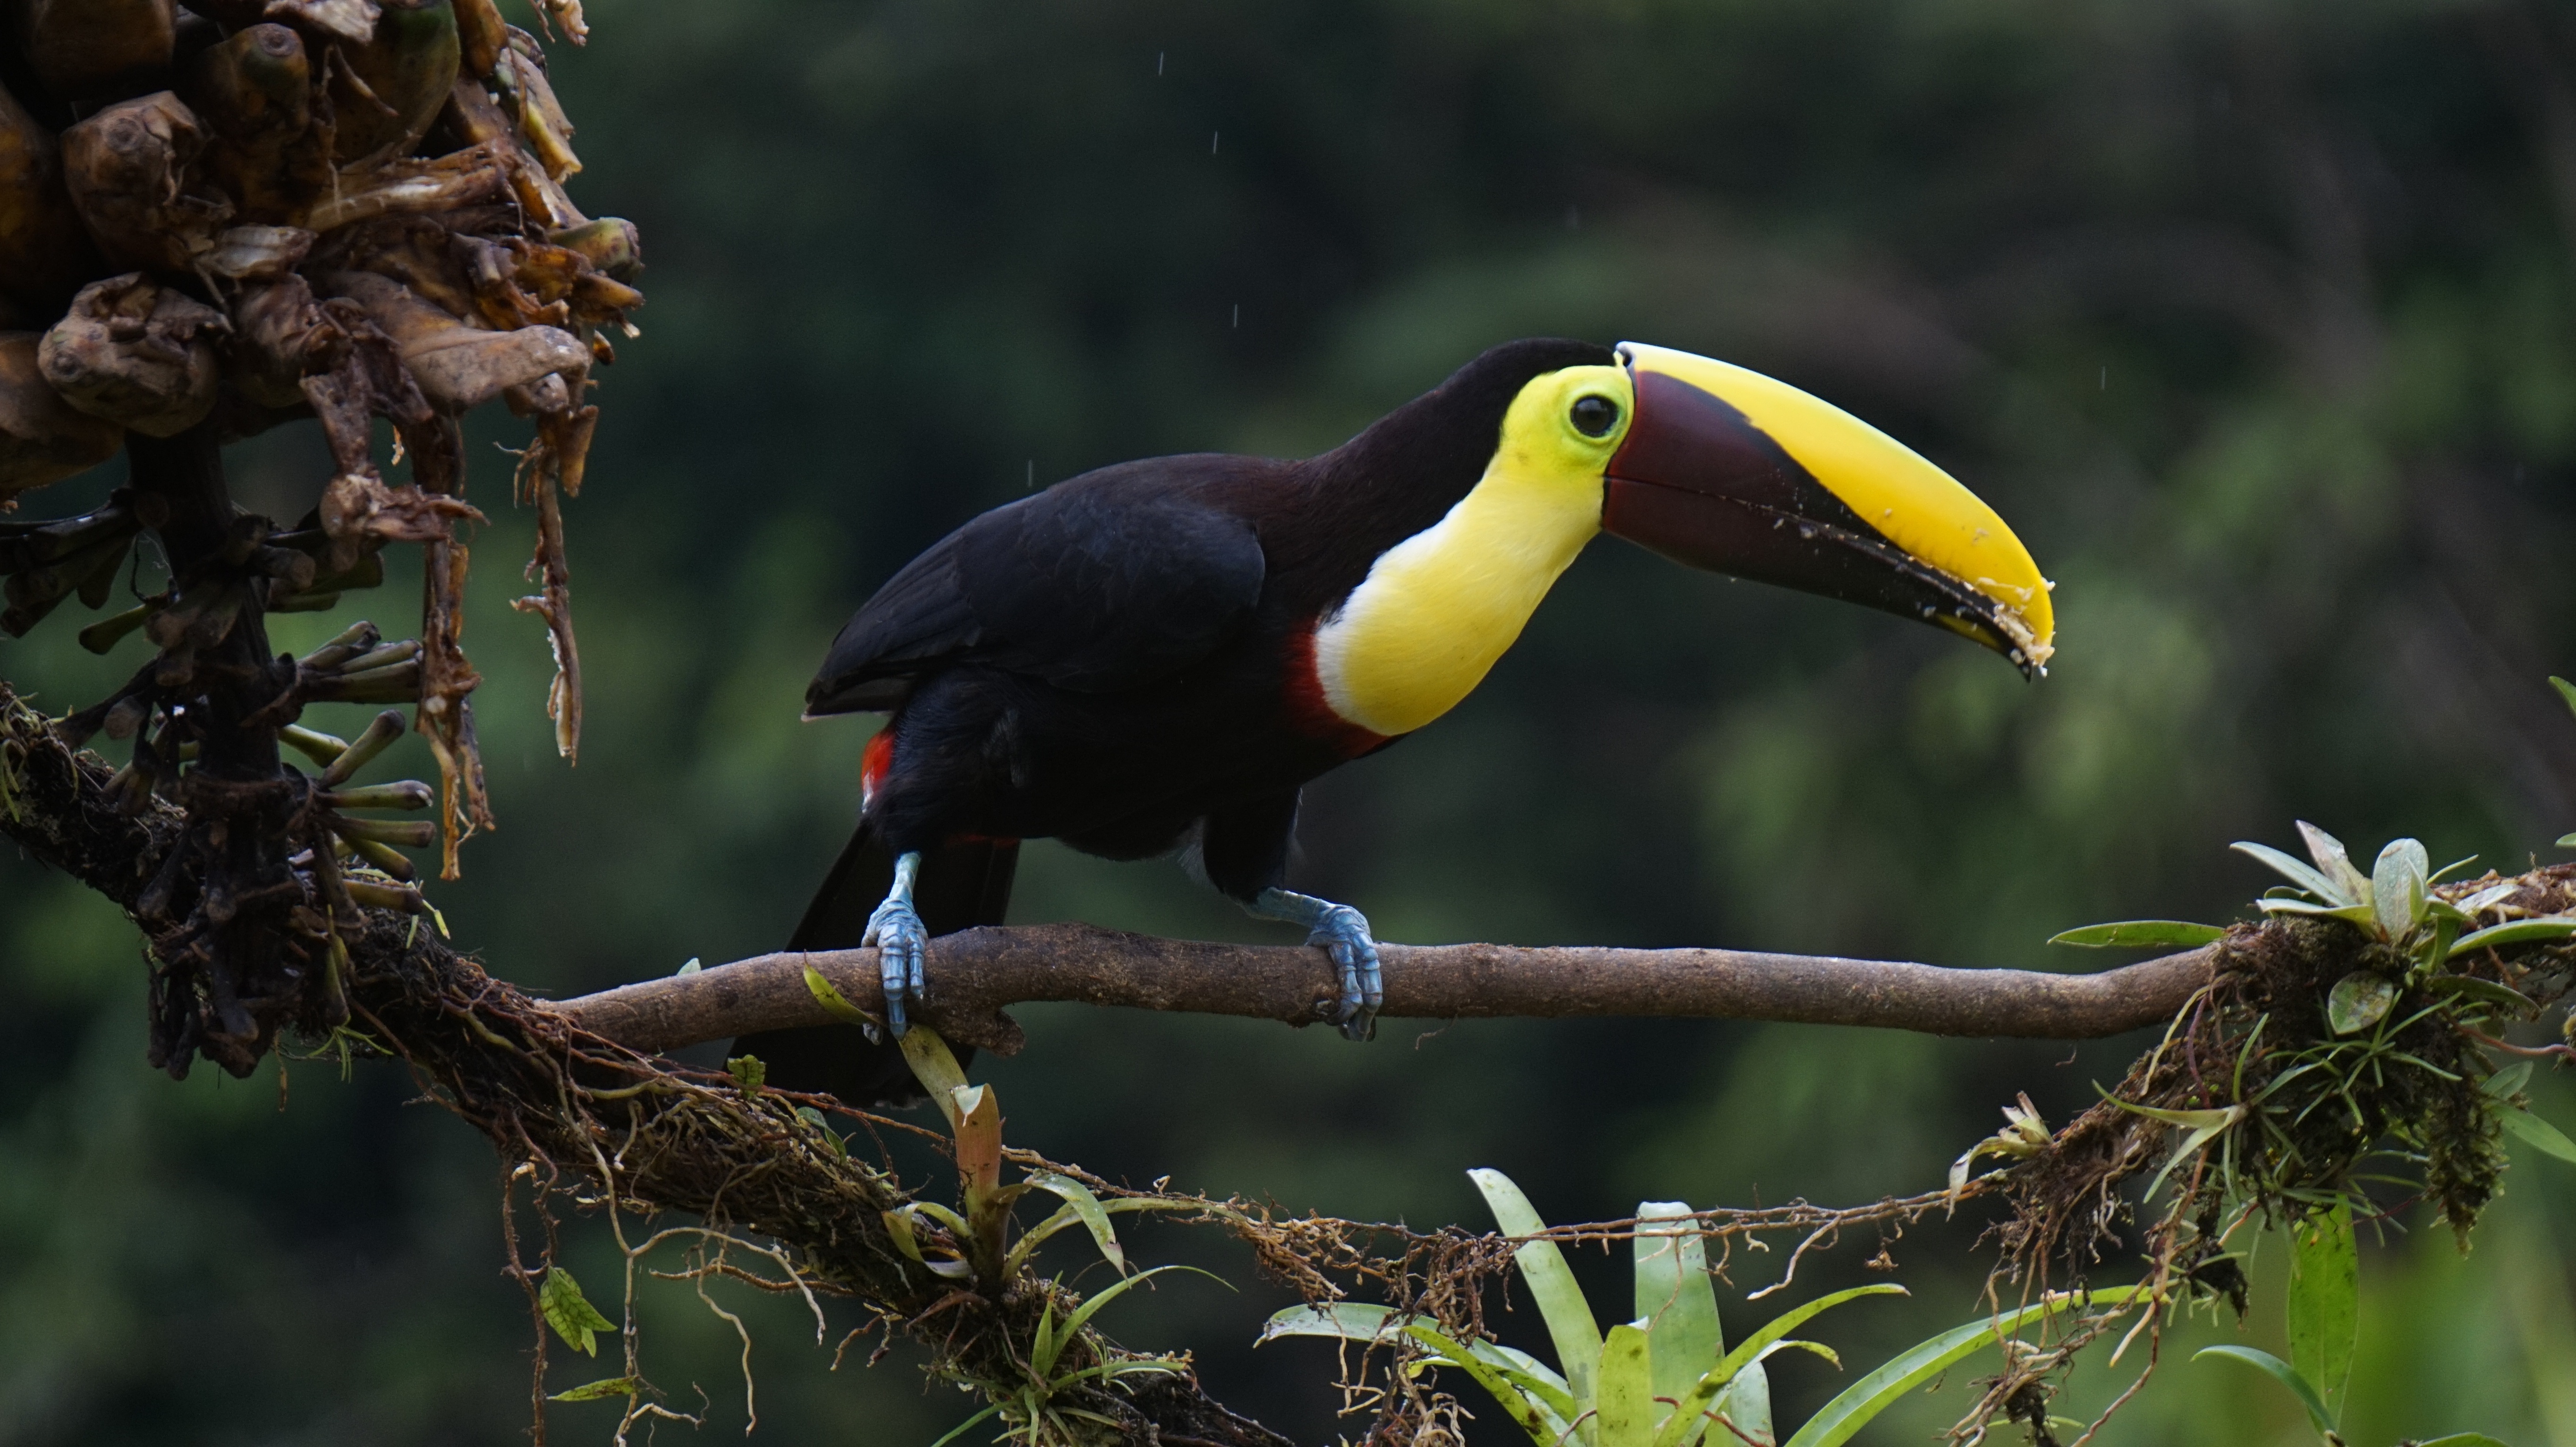
bird, wildlife, jungle, beak, fauna, vertebrate, hornbill, toucan, chestnut, coraciiformes, costa rica, piciformes